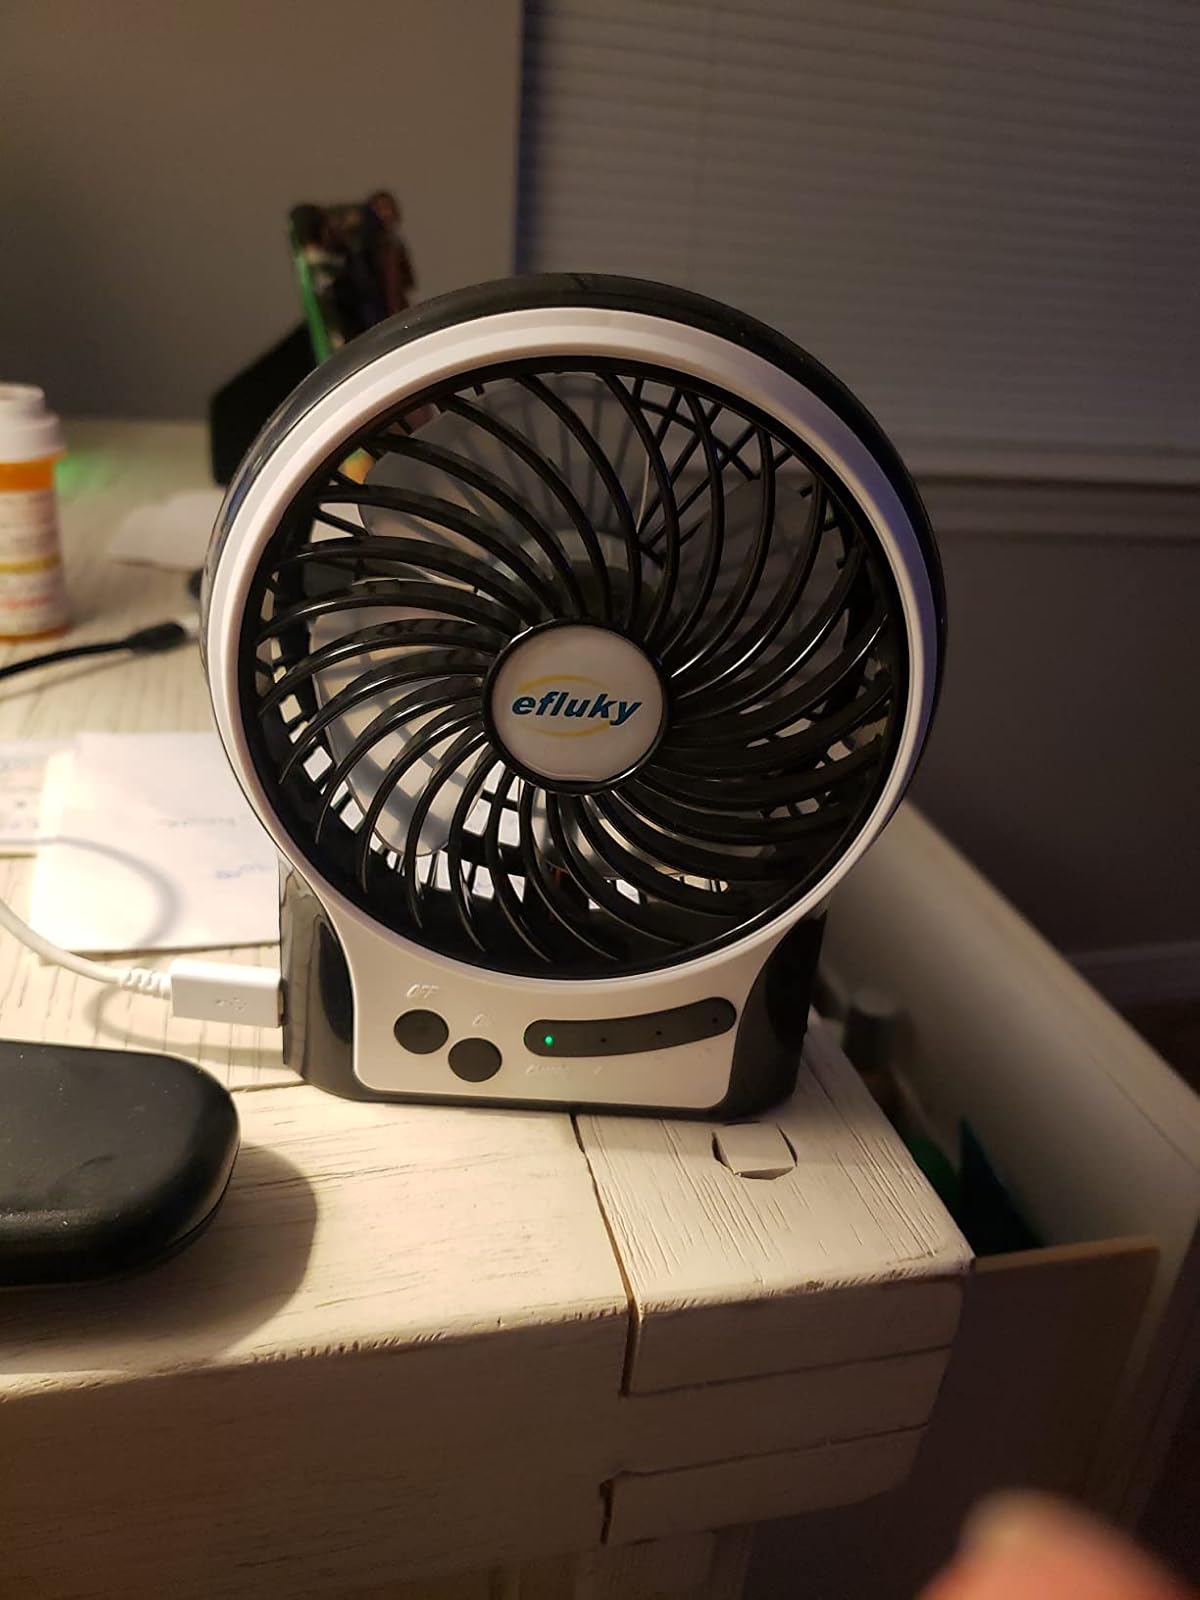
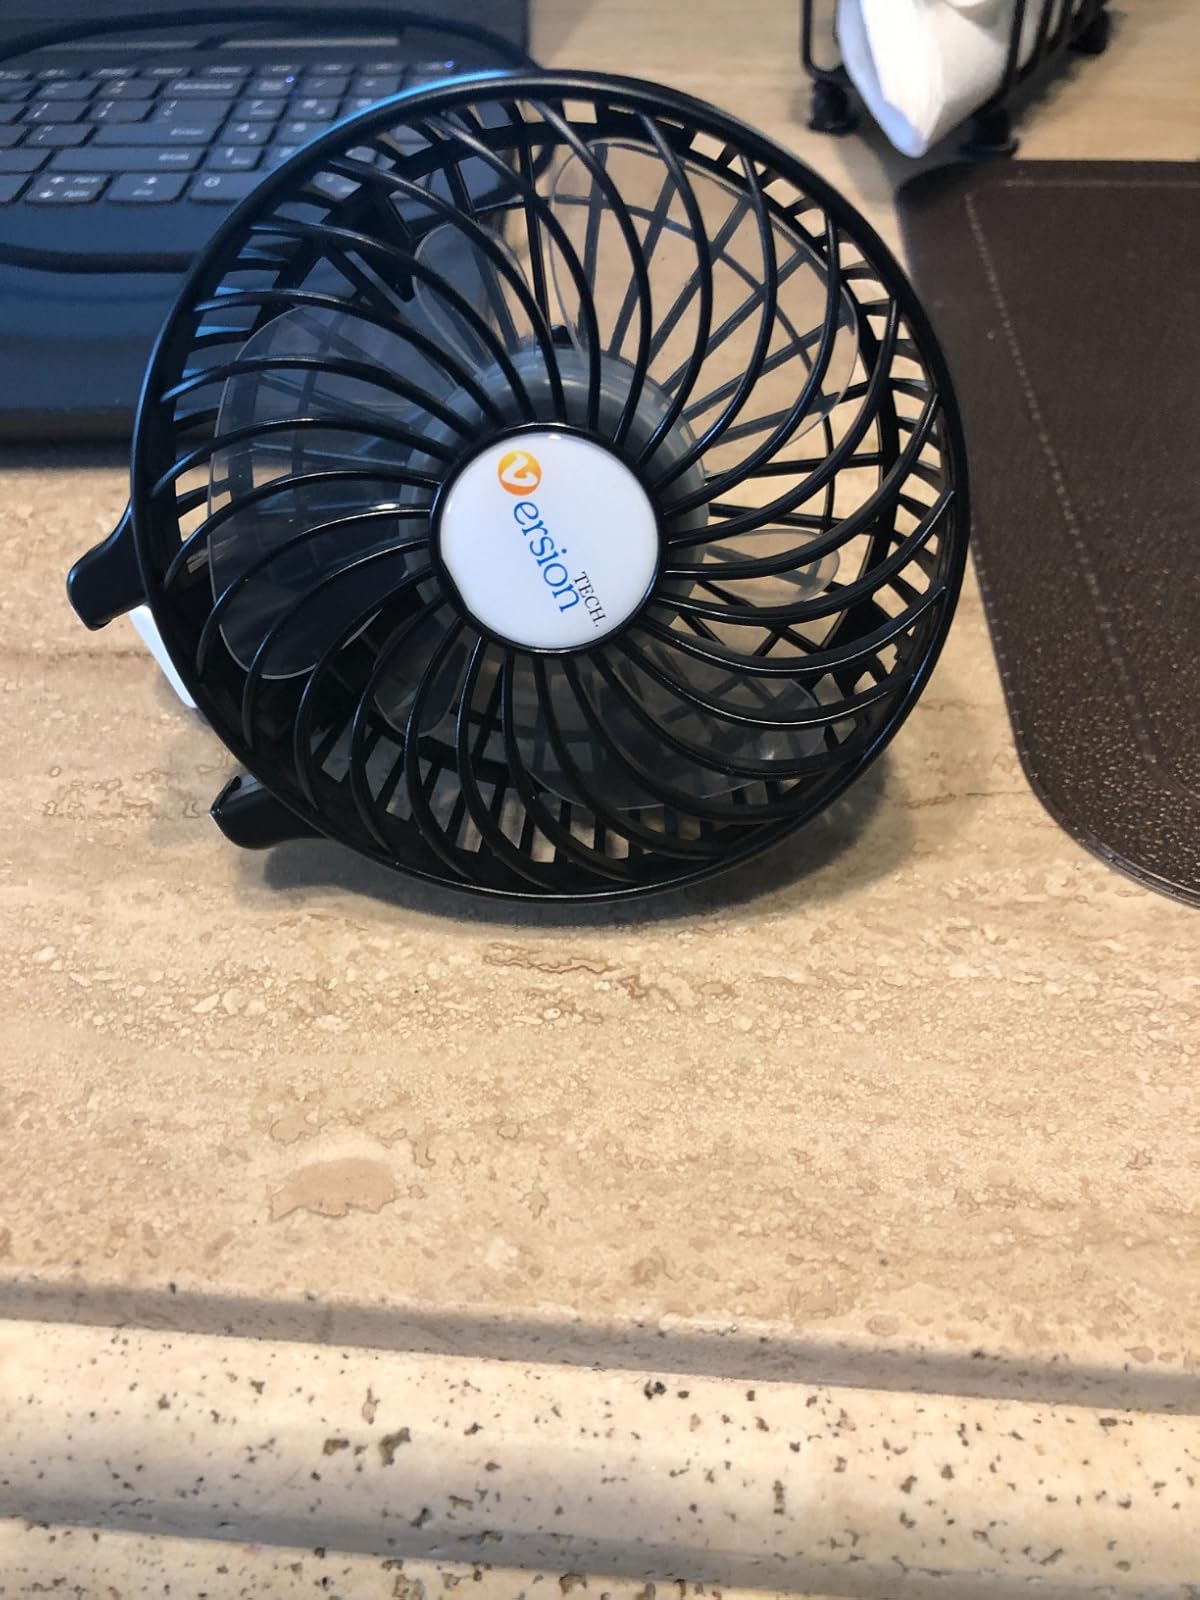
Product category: fan
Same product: no